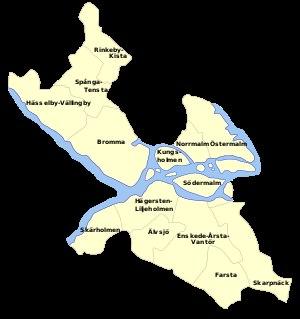
Söderort est la banlieue sud de la municipalité de Stockholm, en Suède. Söderort fait également partie de la ville de Stockholm.
Les districts de Stockholm sont au nombre de quatorze depuis 2007. Ce sont eux qui ont la responsabilité des écoles primaires, de l'assistance sociale, des loisirs et des moyens culturels locaux.